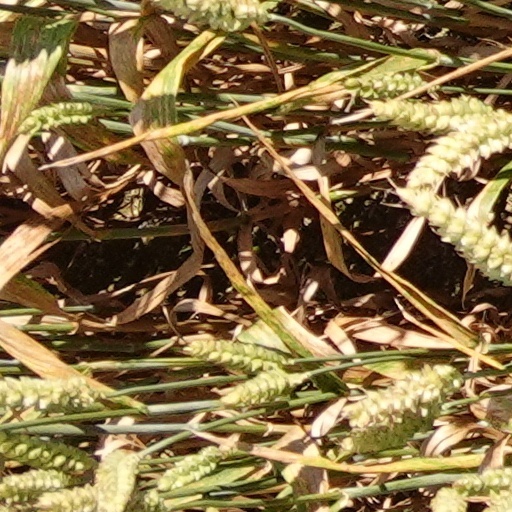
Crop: wheat